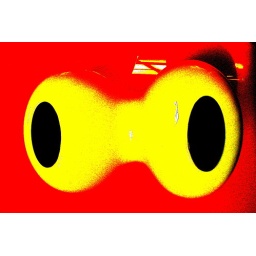
rock doorstop by marc newson. sanded and painted. finished with a glossy clear coat.